Encounter (2021 film)

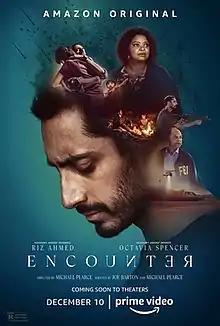
Promotional release poster

Encounter (stylized as ENCOUИTƎЯ) is a 2021 crime drama thriller film, directed by Michael Pearce from a screenplay by Pearce and Joe Barton. The film stars Riz Ahmed, Octavia Spencer, Janina Gavankar, Rory Cochrane, Lucian-River Chauhan, and Aditya Geddada.